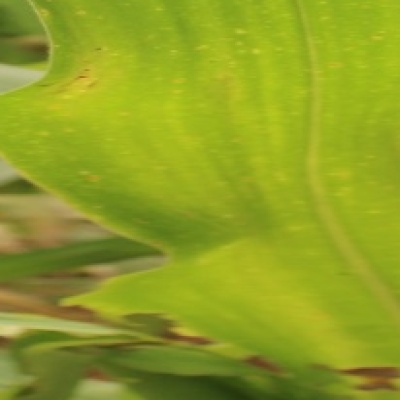
Label: Corn_(Maize)___Maize_Streak_Virus